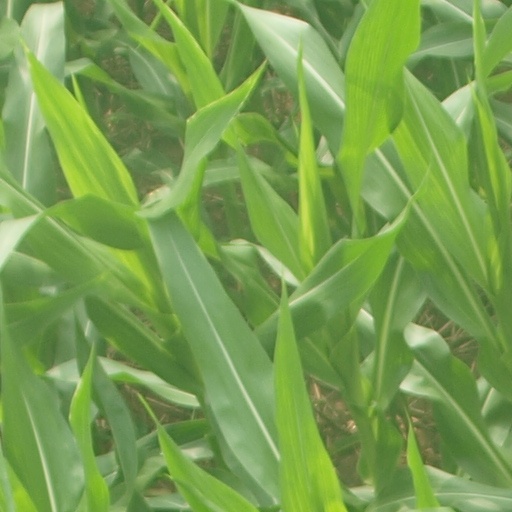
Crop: maize; corn